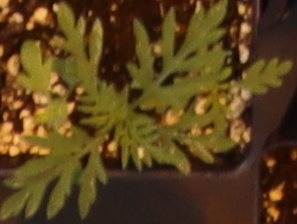
Label: Ragweed